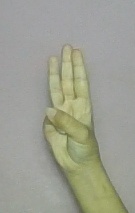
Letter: thaa